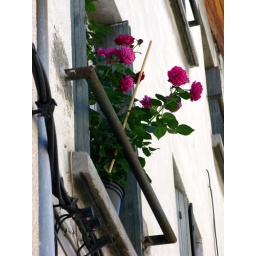
A tree may grow in Brooklyn, but an avid gardener grows out of their window in Avignon.